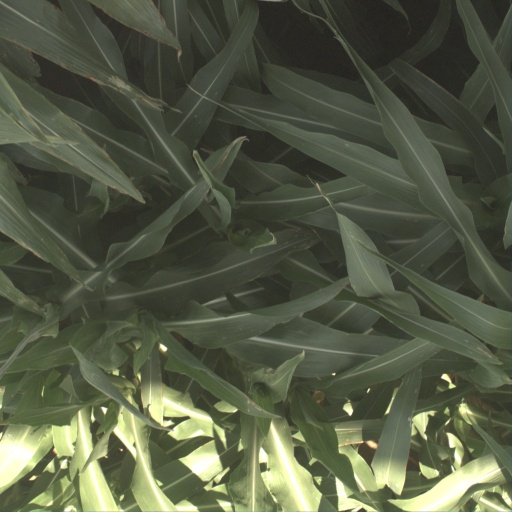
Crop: sorghum